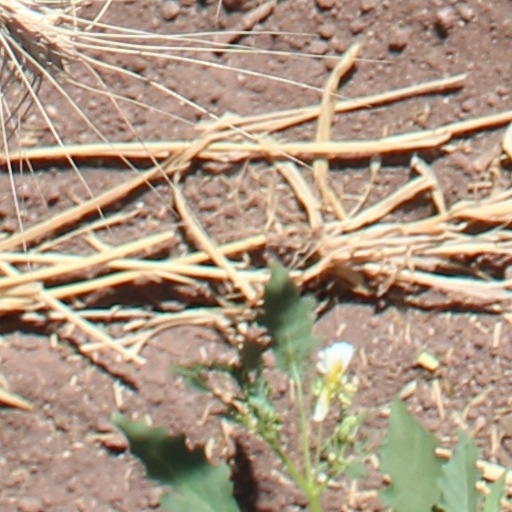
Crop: wheat